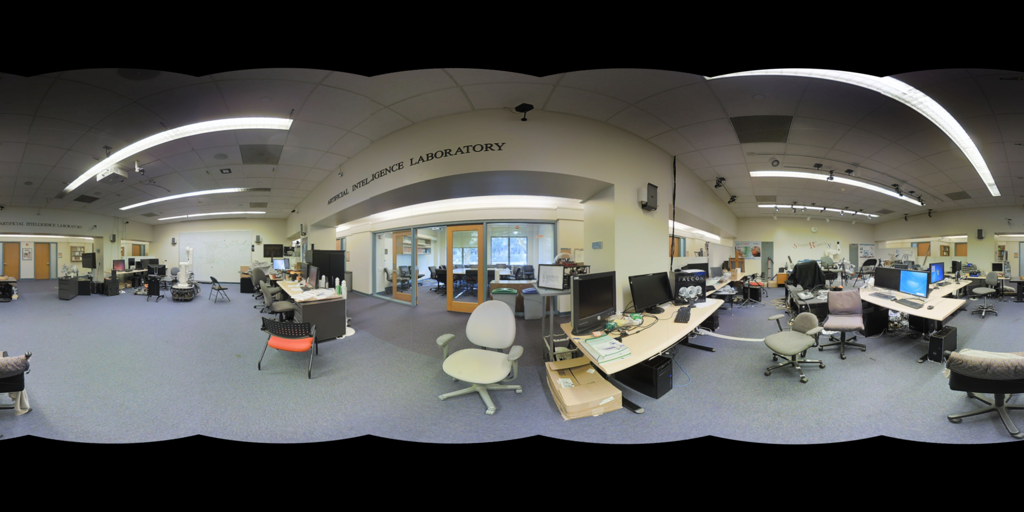
Referred object: the orange chair with a black backrest near the center

Referred object: the white swivel chair